David King (drummer)

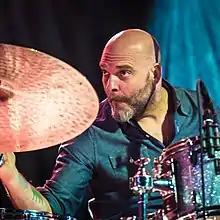
Dave King at the Moers Festival, 2017

David King (born June 8, 1970) is an American drummer from Minneapolis. He is known for being a founding member of the jazz groups The Bad Plus (with Reid Anderson) and Happy Apple (with Michael Lewis and Erik Fratzke). King is also active in many other projects including free jazz collective Buffalo Collision with NYC "downtown" musicians Tim Berne and Hank Roberts and the electronic art/pop group Halloween, Alaska. He is also a member of the noise/prog band The Gang Font with former Hüsker Dü bassist Greg Norton. He also has a jazz quintet called Dave King Trucking Company.